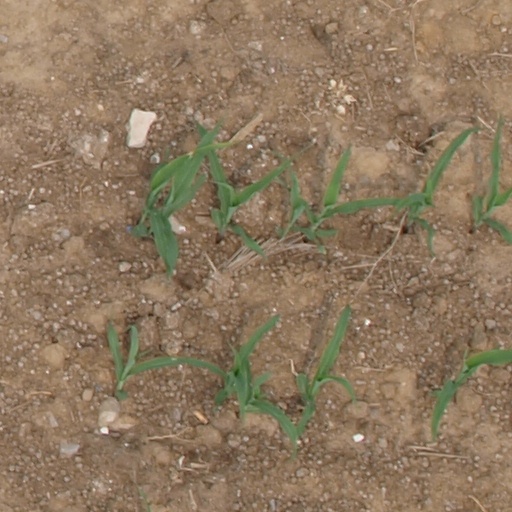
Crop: maize; corn